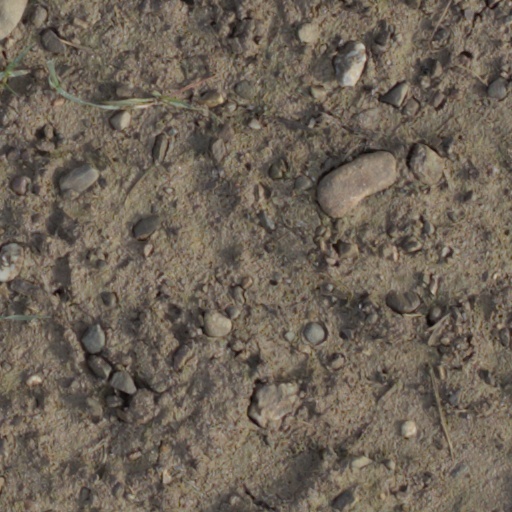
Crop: wheat